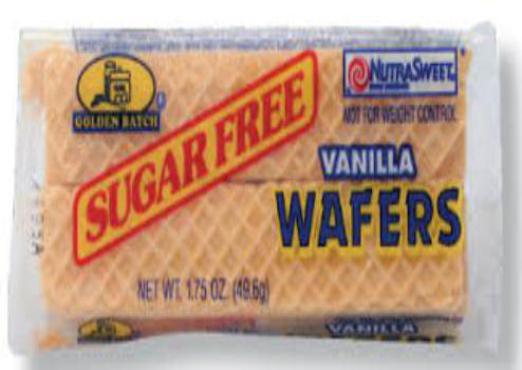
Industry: Food